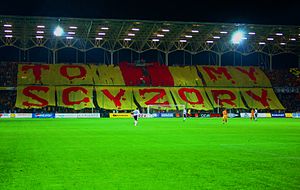
Korona Kielce
Hjemmebane: Stadion Miejski (Kielce)
Korona Spółka Akcyjna er en polsk fodboldklub.